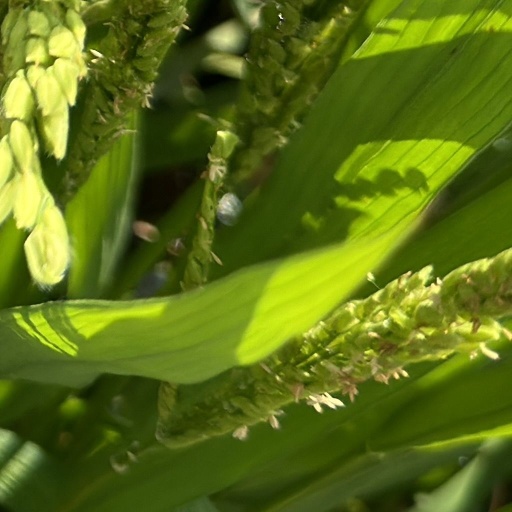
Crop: rice